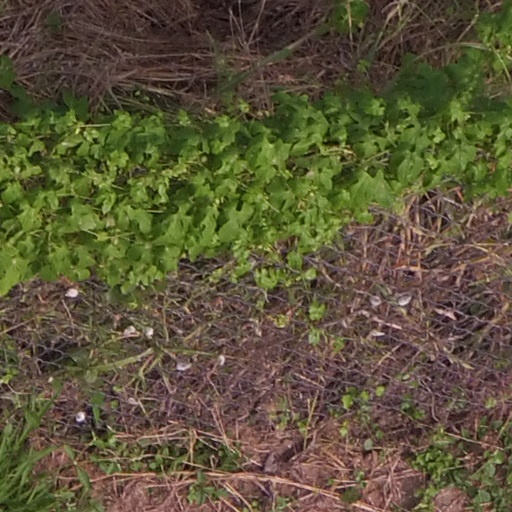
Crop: maize; corn